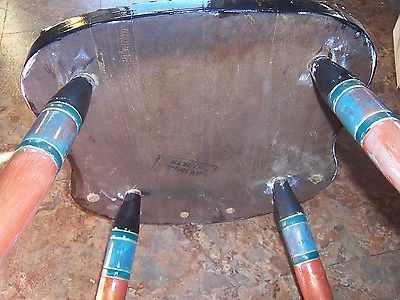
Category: chair